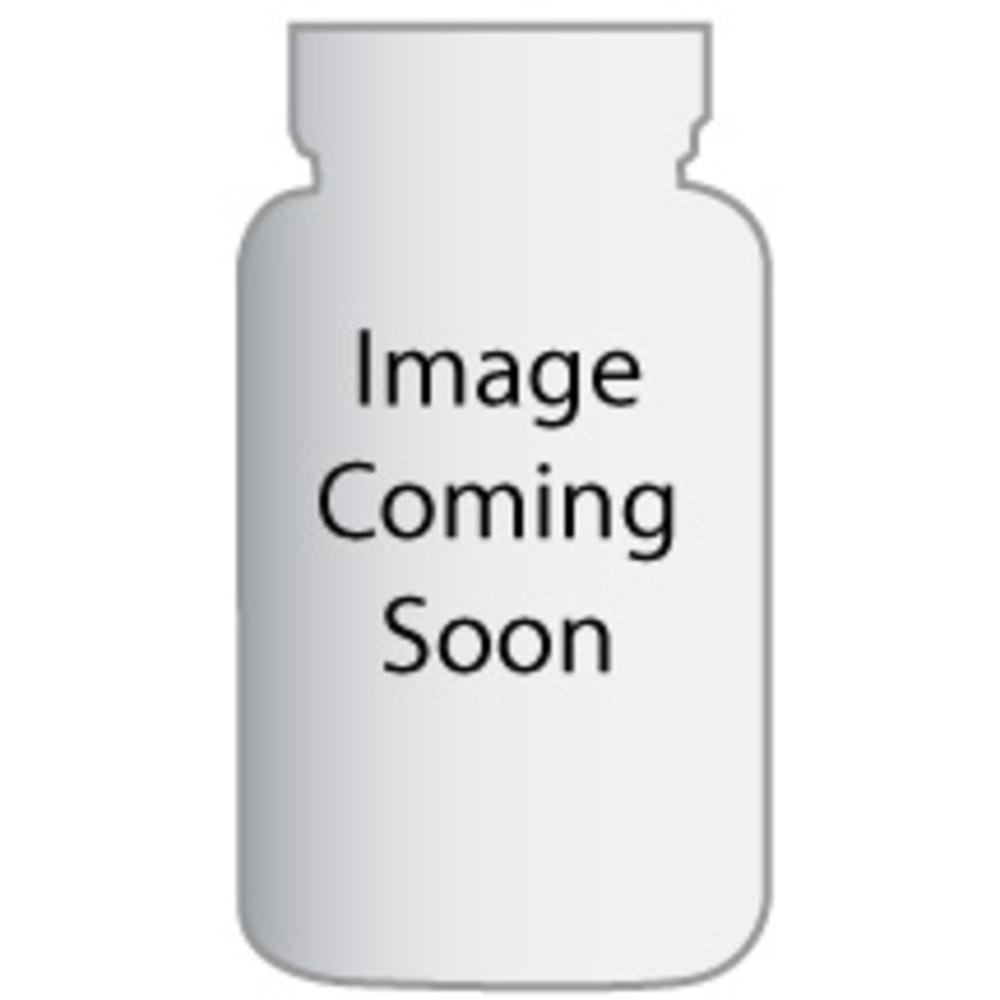
Item Name: Martinelli Juice Apple
Value: 384.0
Unit: Fl Oz

Price: 6.98